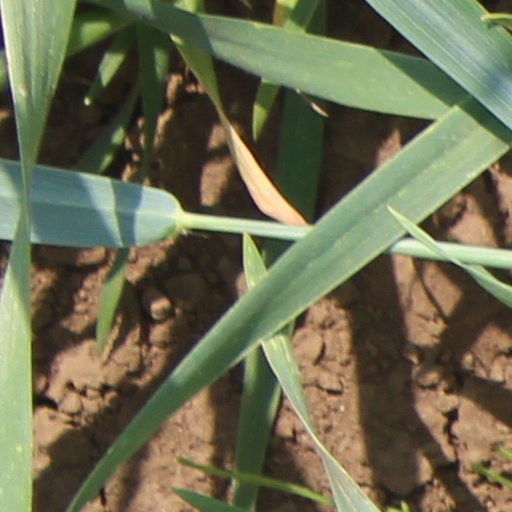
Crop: wheat